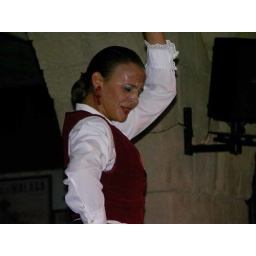
Flamenco, female dancer in red